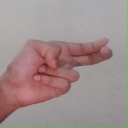
अक्षर: ह